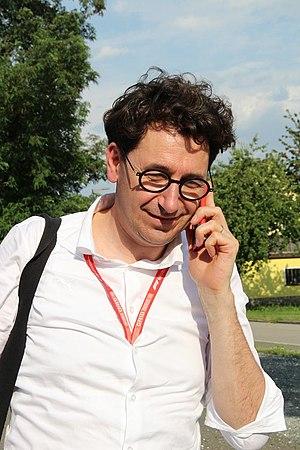
Mattia Binotto, né le 3 novembre 1969 à Lausanne, est un concepteur, ingénieur automobile italien, nommé en janvier 2019 directeur de la gestion sportive de la Scuderia Ferrari en Formule 1 après avoir été son responsable du département technique.